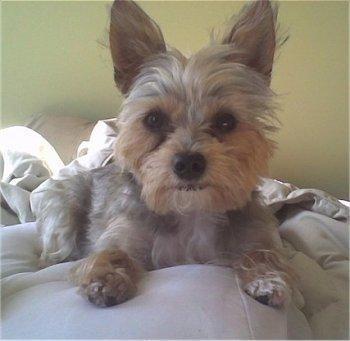
toy_terrier